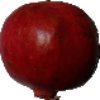
Label: pomegranate